Variations in published cricket statistics

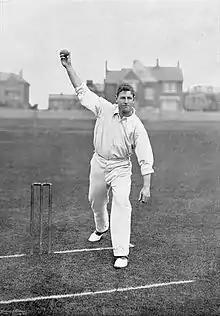
Sammy Woods bowled the delivery that gave W. G. Grace his one hundredth first-class century

At 1pm on 17 May 1895, in the Gloucestershire v Somerset match at County Cricket Ground, Bristol, Sammy Woods bowled a slow full toss, perhaps deliberately, which W. G. Grace dispatched to the boundary. Woods walked down the pitch and shook hands with the great man who had just completed his hundredth hundred, a century of centuries. It was an occasion for celebration: poems were written, commemorative plates were produced, Grace’s health was widely toasted. WG went on to make 126 career centuries.